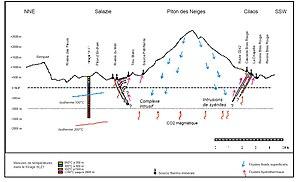
Le massif du Piton des Neiges est un massif montagneux au centre de l'île de La Réunion, département d'outre-mer français dans le Sud-Ouest de l'océan Indien. Il culmine à 3 070 mètres d'altitude au piton des Neiges.
Lancé en 1978 par le BRGM, le Projet d'exploitation Géothermique haute énergie de l'île de La Réunion a été repris en 2001 par son Conseil régional dans le cadre des transferts de compétences prévues par la loi d'orientation pour l'Outre-Mer. Il est toujours dans sa phase d'exploration.